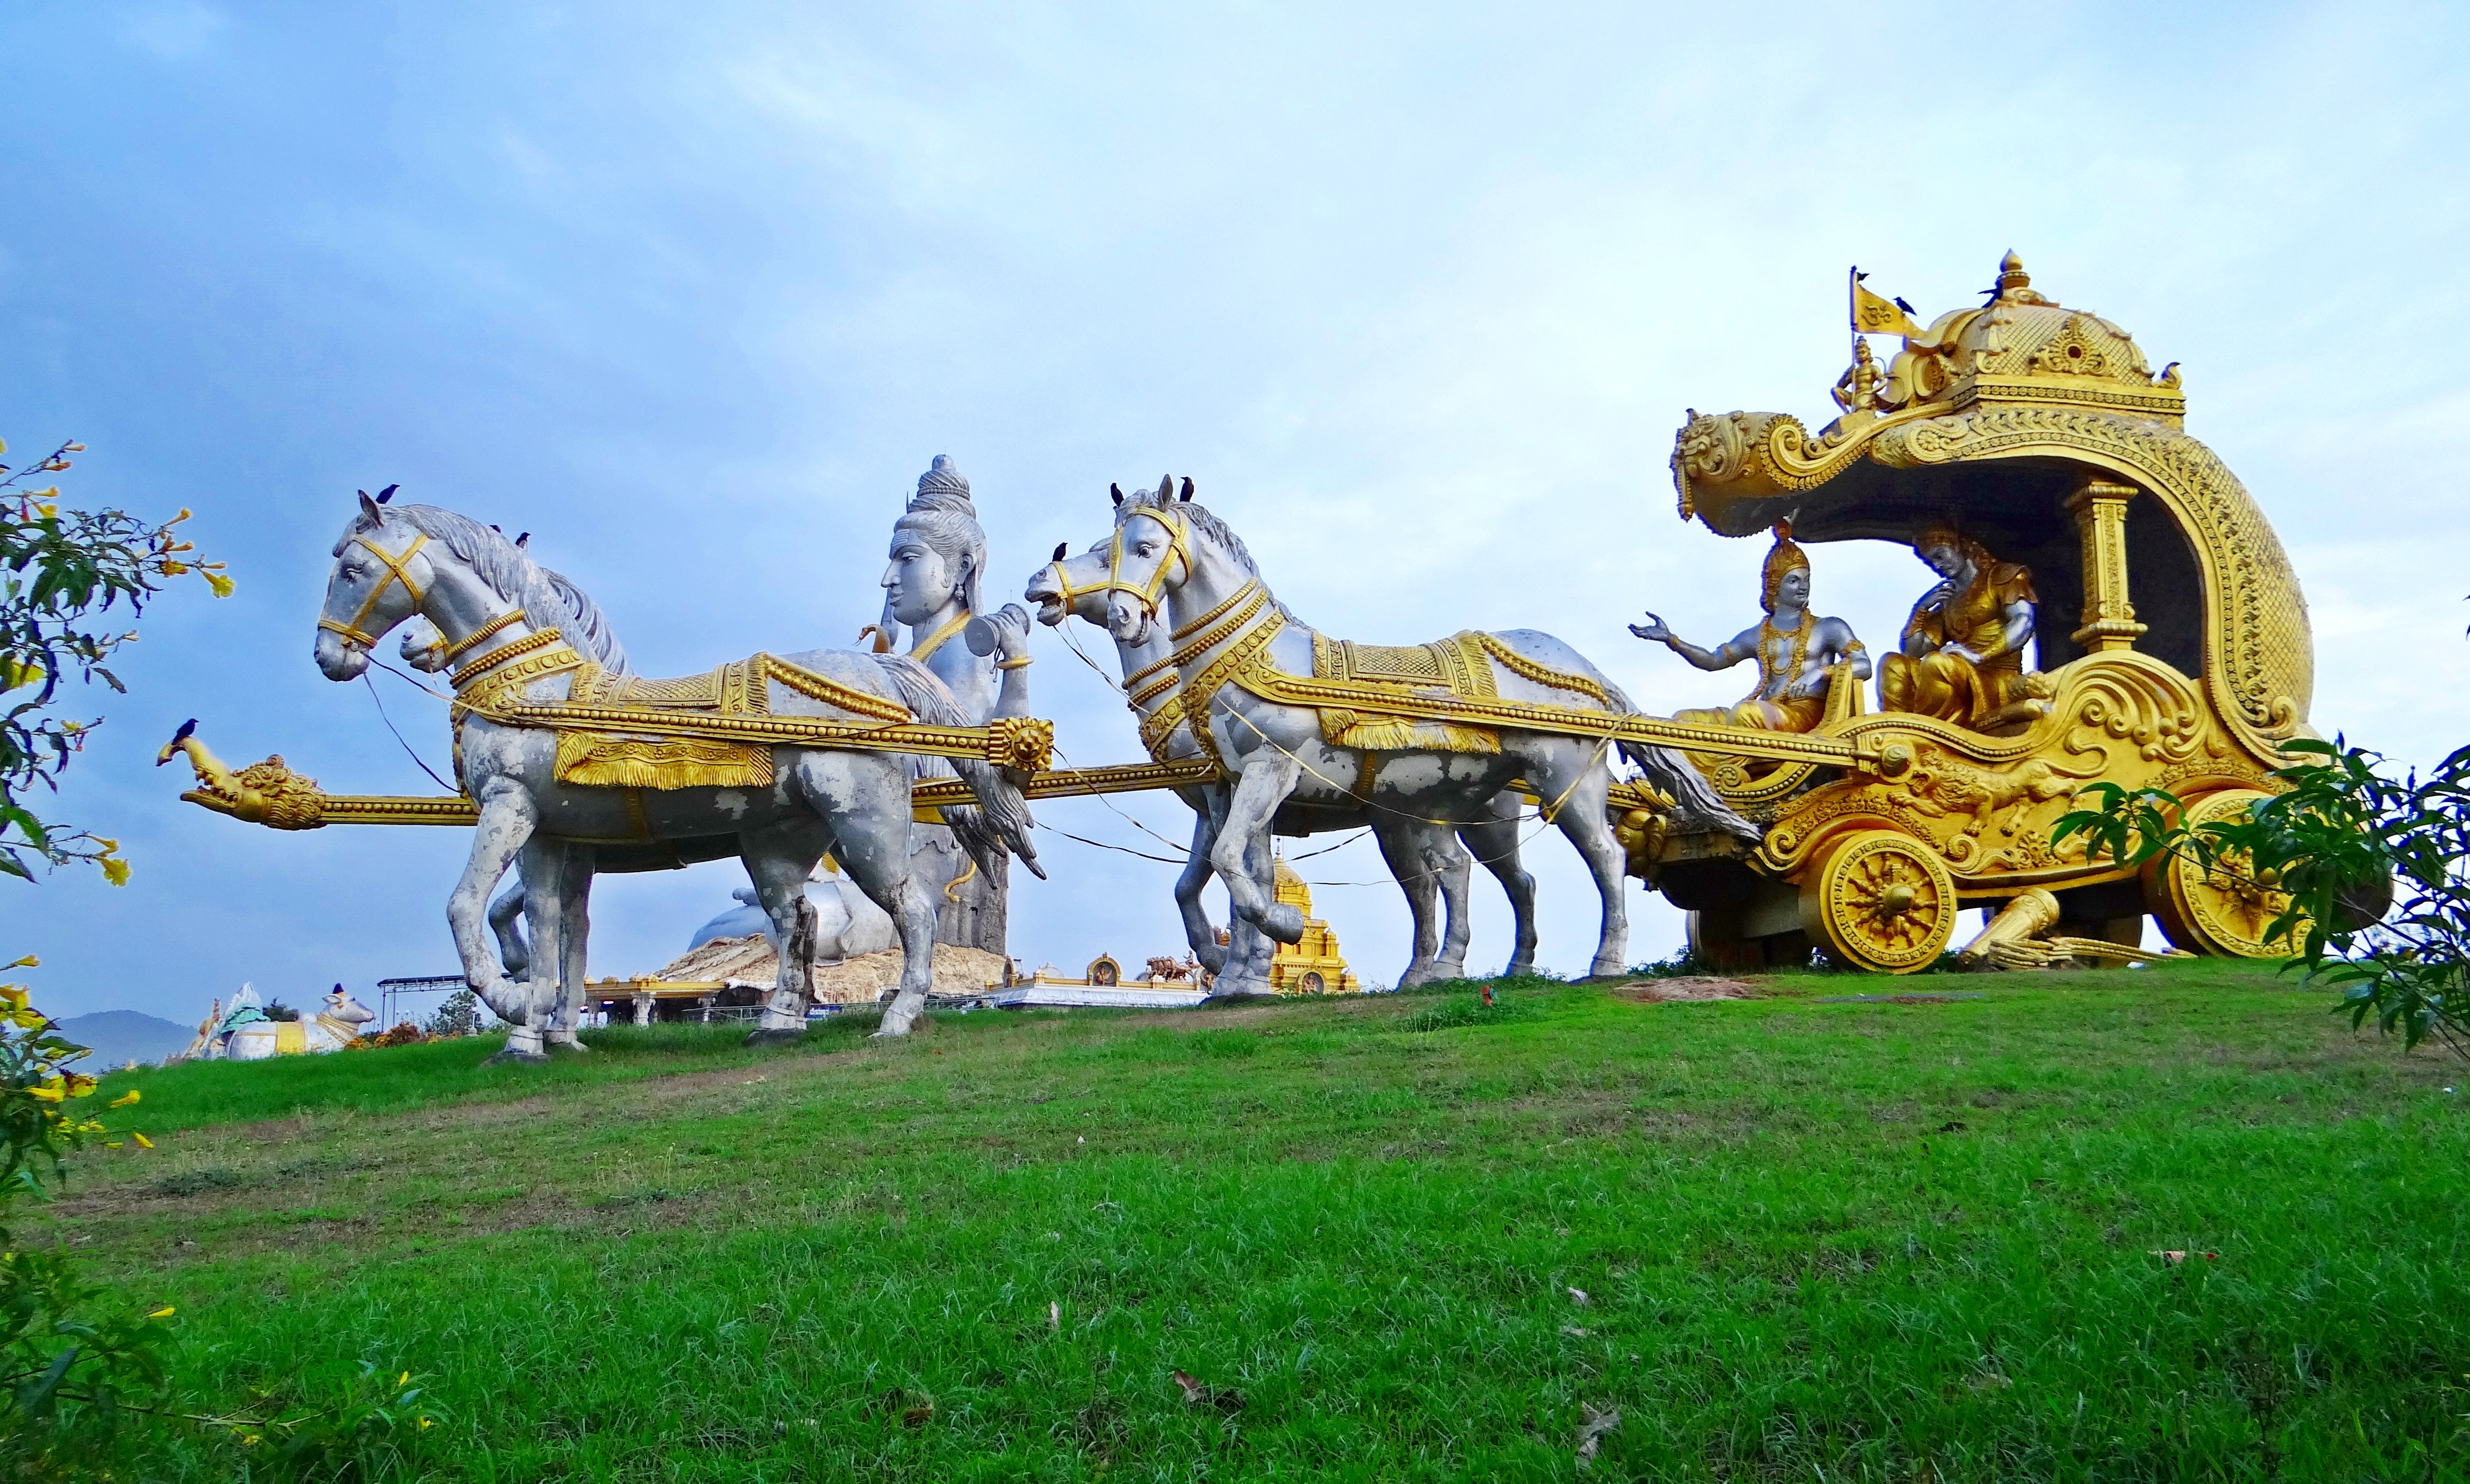
park, religion, temple, india, hindu, karnataka, sanskrit, shiva, arabian sea, krishna, gopuram, murudeshwar, konkan, kapidhwaj, krishna arjuna chariot